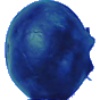
Label: Huckleberry 1